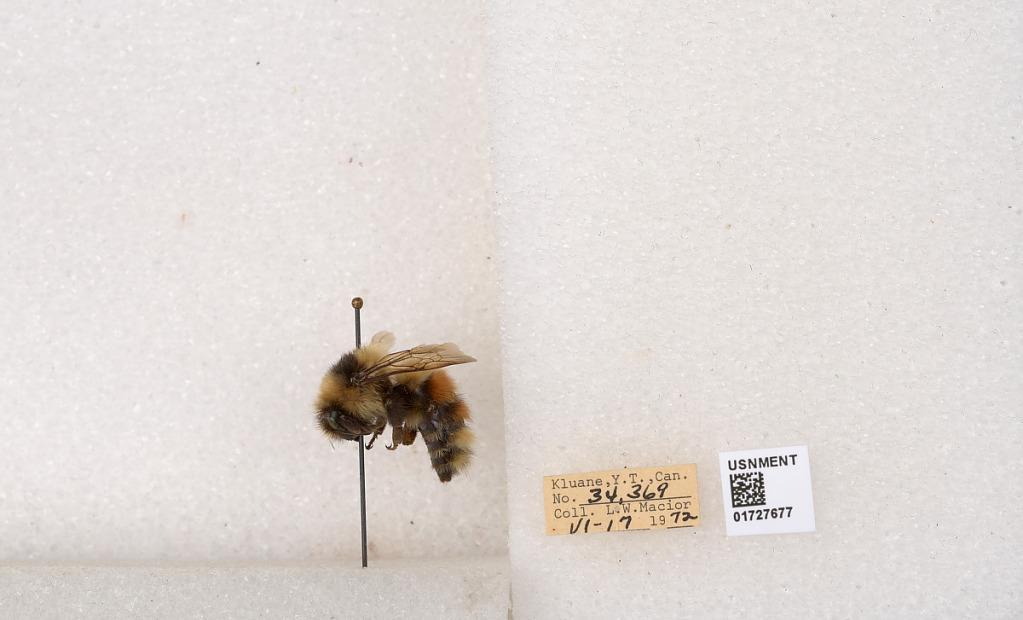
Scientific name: Bombus (Pyrobombus) sylvicola Kirby
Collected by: L. Macior
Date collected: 1972-6-17
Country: Canada
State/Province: Yukon Teritory
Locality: Kluane National Park and Reserve
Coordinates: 60.7493, -139.504